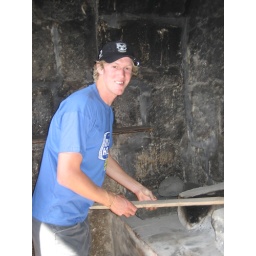
Steve making pizza in convent kitchen